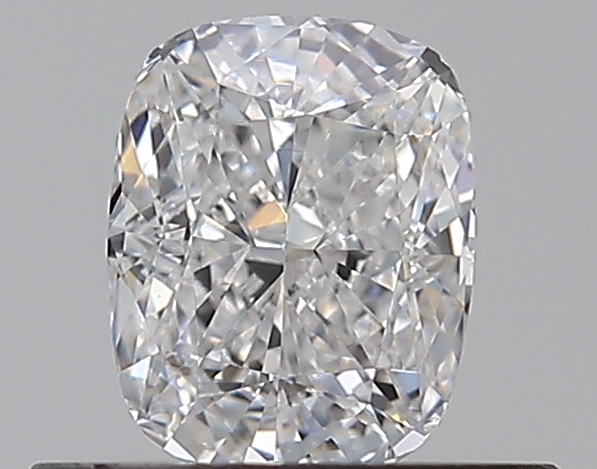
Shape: cushion
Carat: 0.5
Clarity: VS1
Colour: E
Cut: GD
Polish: VG
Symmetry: GD
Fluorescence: F
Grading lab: GIA
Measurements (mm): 5.16 x 4.1 x 2.79